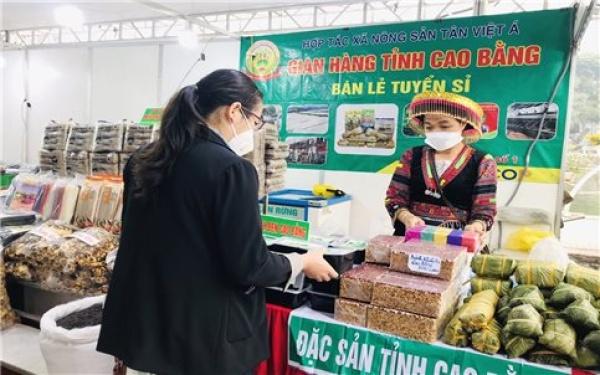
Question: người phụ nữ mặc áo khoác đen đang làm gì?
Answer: đang lựa hàng